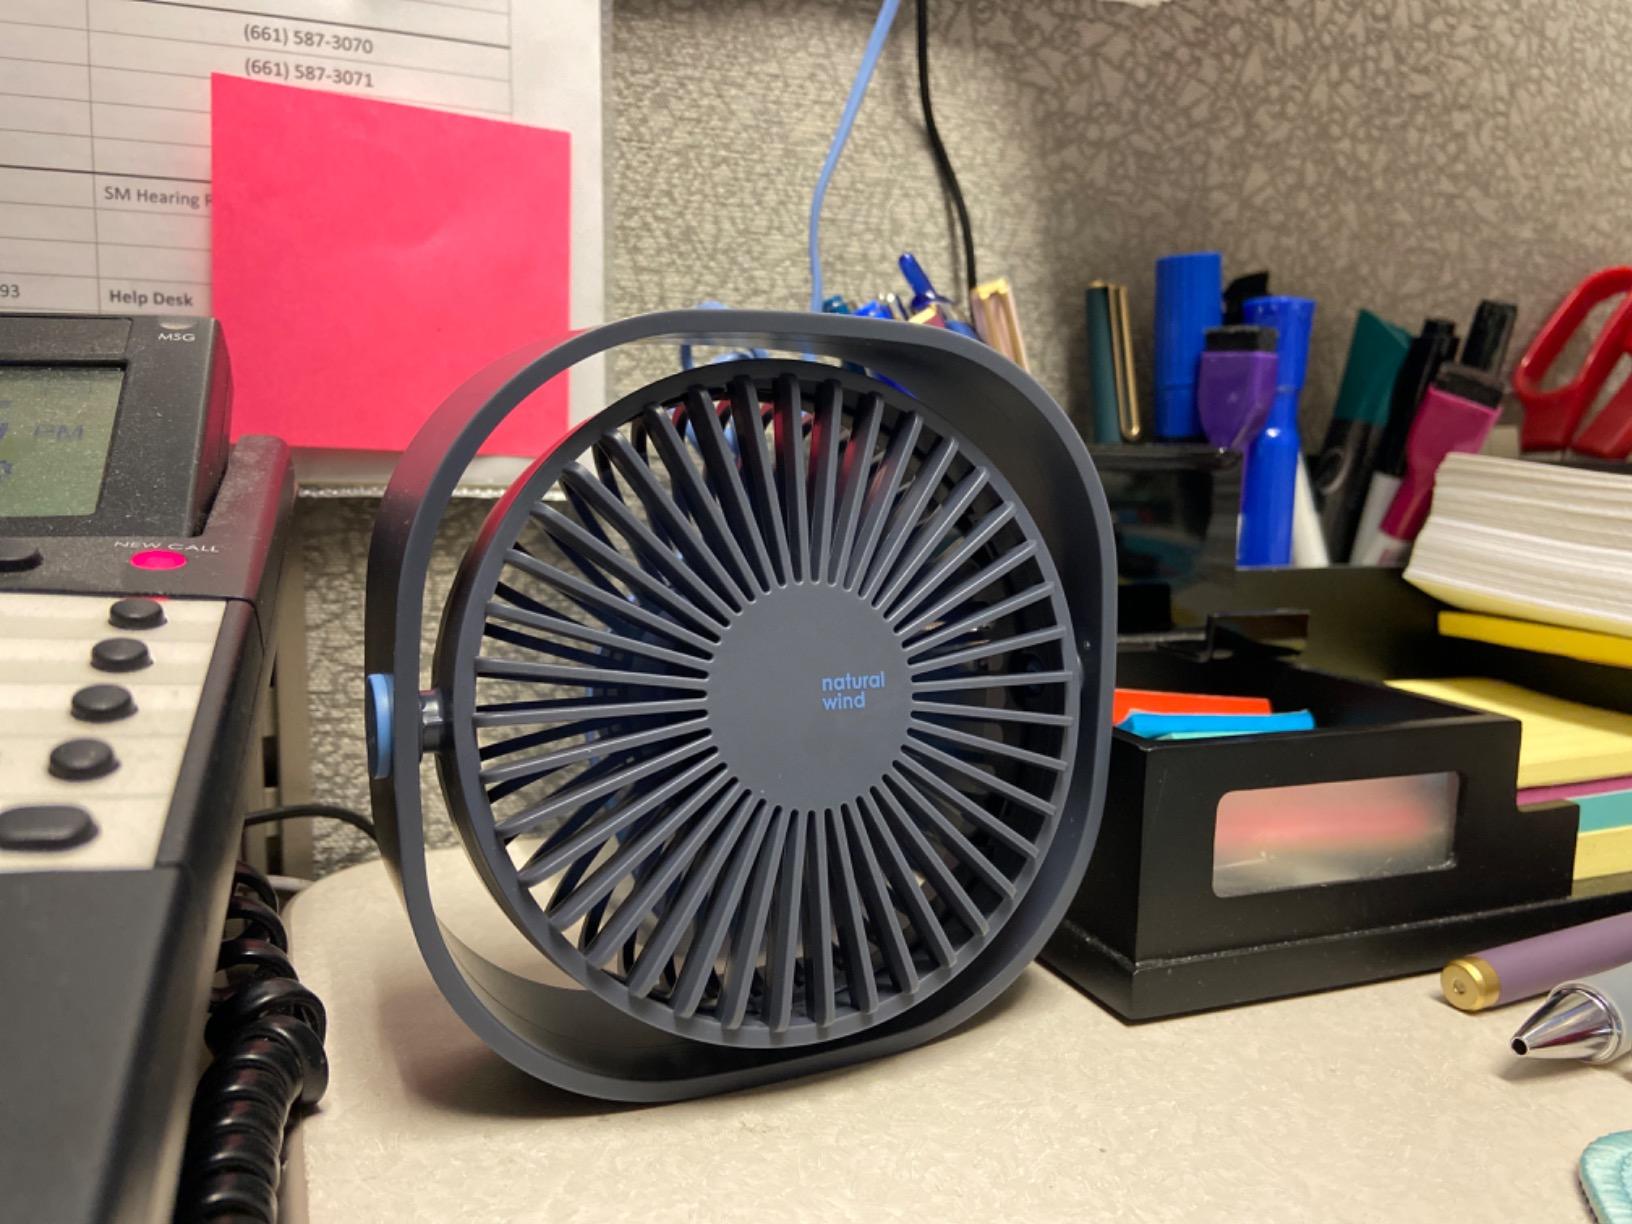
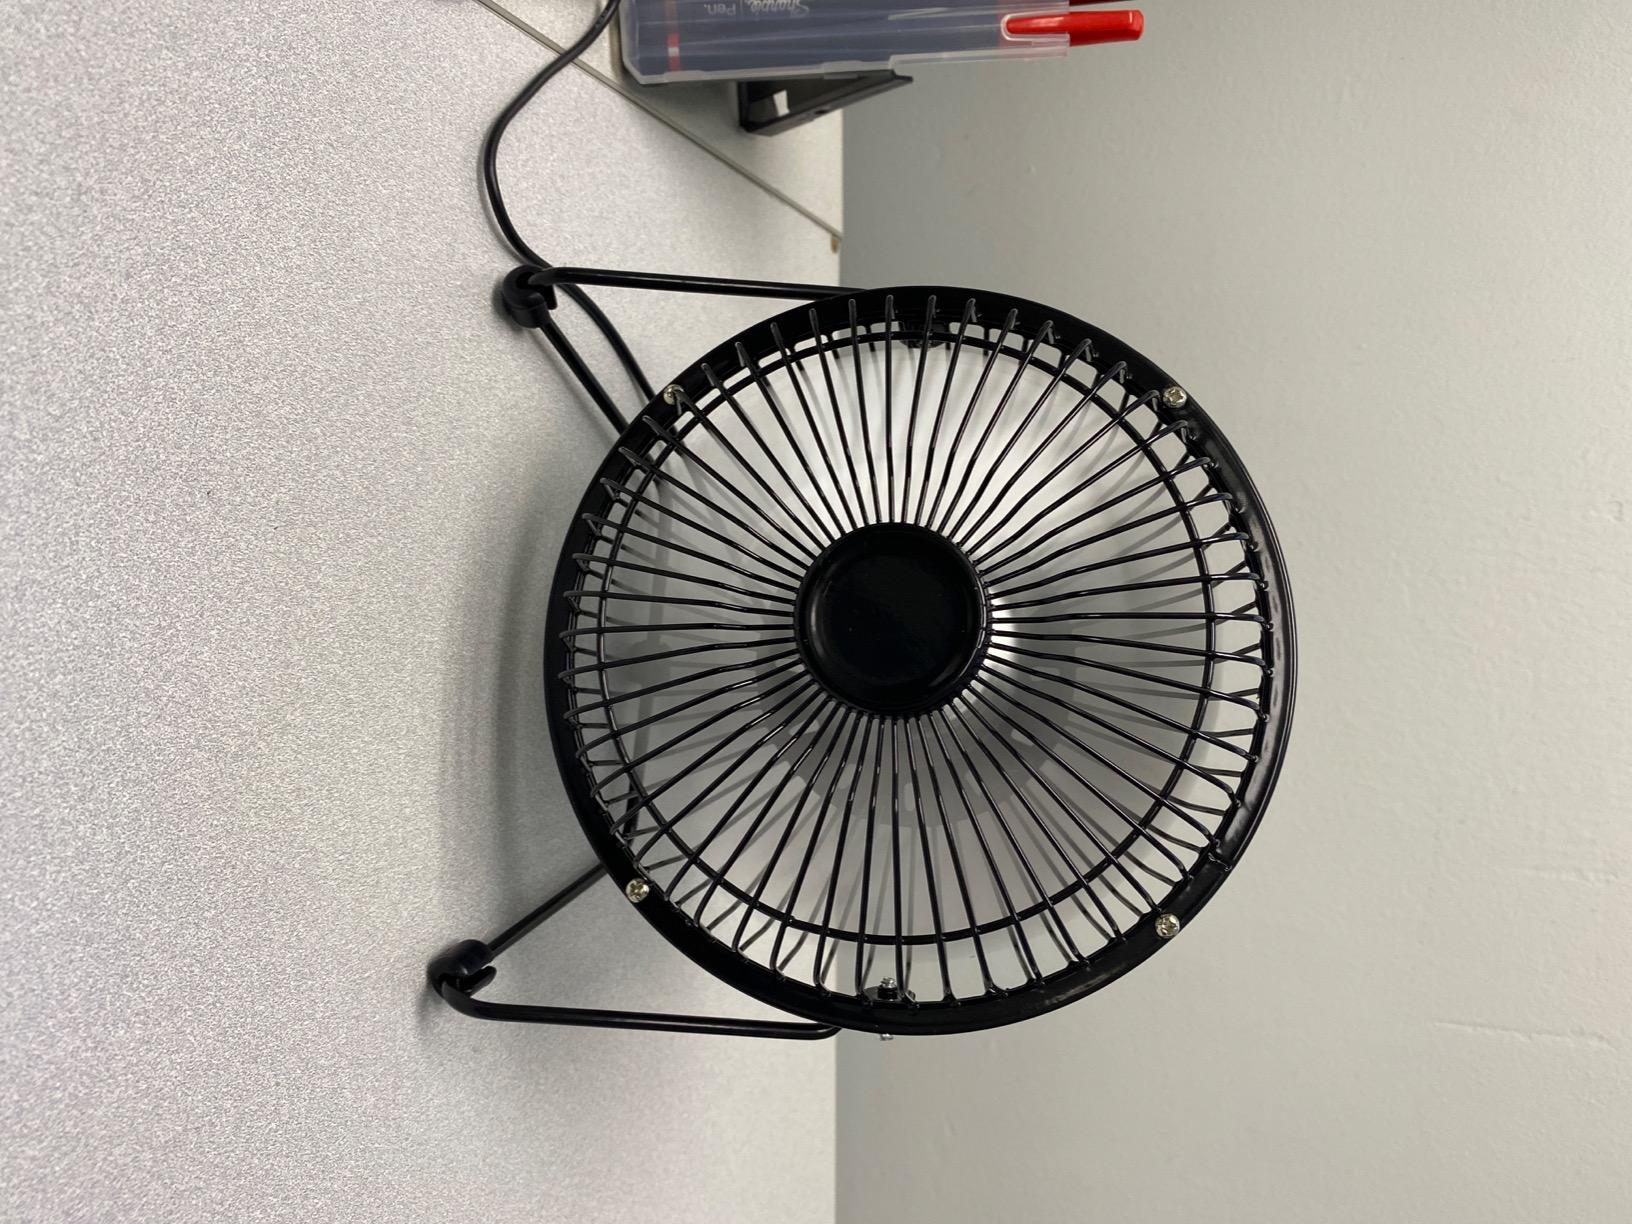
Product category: fan
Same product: no